Electrowinning

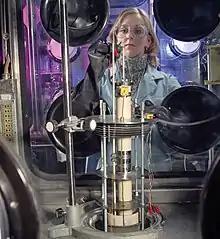
Electrorefining technology converting spent commercial nuclear fuel into metal.

Electrowinning, also called electroextraction, is the electrodeposition of metals from their ores that have been put in solution via a process commonly referred to as leaching. Electrorefining uses a similar process to remove impurities from a metal. Both processes use electroplating on a large scale and are important techniques for the economical and straightforward purification of non-ferrous metals. The resulting metals are said to be "electrowon".